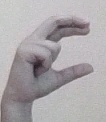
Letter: thal